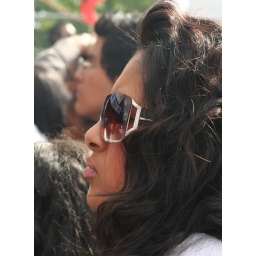
Bad girl looking for her bad boy in the crowd